Fey railway station

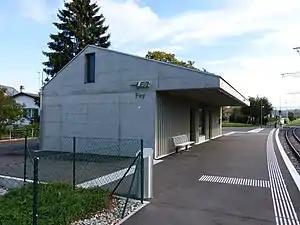
The station in 2014

Fey railway station is a railway station in the municipality of Fey, in the Swiss canton of Vaud. It is located on the Lausanne–Bercher line of the (LEB).